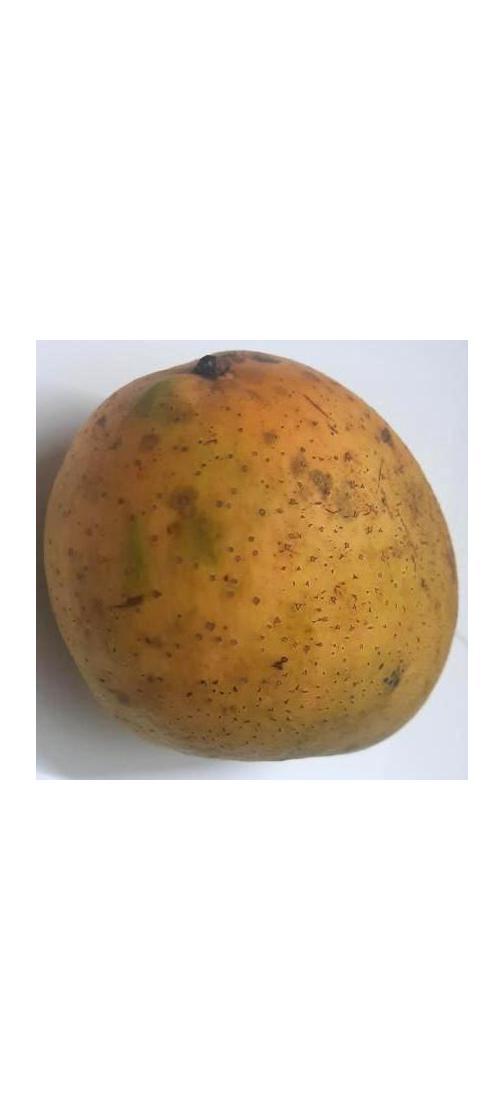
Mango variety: Ashshina Classic